Black-ish season 4

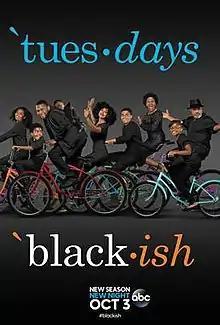
Promotional poster

The fourth season of "Black-ish" aired from October 3, 2017, to May 15, 2018, on ABC in the United States. It is produced by Khalabo Ink Society, Cinema Gypsy Productions, Principato-Young Entertainment and ABC Studios, with creator Kenya Barris, who also serves as executive producer alongside Anthony Anderson, Brian Dobbins, Jonathan Groff and Helen Sugland.